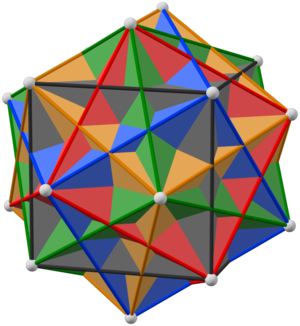
Matematisk skønhed
Et dodekaeder er sammensat af fem terninger, her med hver sin farve.
Matematisk skønhed dækker over, at de fleste matematikere drager en æstetisk tilfredsstillelse fra deres arbejde og fra matematik i almindelighed. De udtrykker denne tilfredsstillelse ved at beskrive matematik som smukt. Nogle gange beskriver de matematik som en kunstform eller, som minimum, en kreativ aktivitet. Der bliver ofte foretaget sammenligninger med musik og poesi.